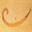
Label: worm